Tribeca West Historic District

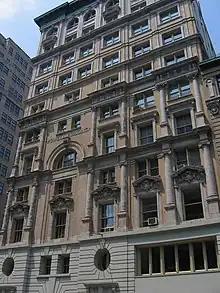
The Powel Building

The Tribeca West Historic District is a local historic district in the Tribeca neighborhood of Manhattan in New York City. Upon designation on May 7, 1991, by the New York City Landmarks Preservation Commission (LPC), it encompassed 17 blocks and approximately 220 buildings, comprising warehouses, factories, and office towers, mostly dating from 1860 to 1910. Notable buildings within the district include the former New York Mercantile Exchange, and the Powell Building, a Beaux-Arts office tower designed by Carrère and Hastings and built in 1890; and the Tribeca Film Center.